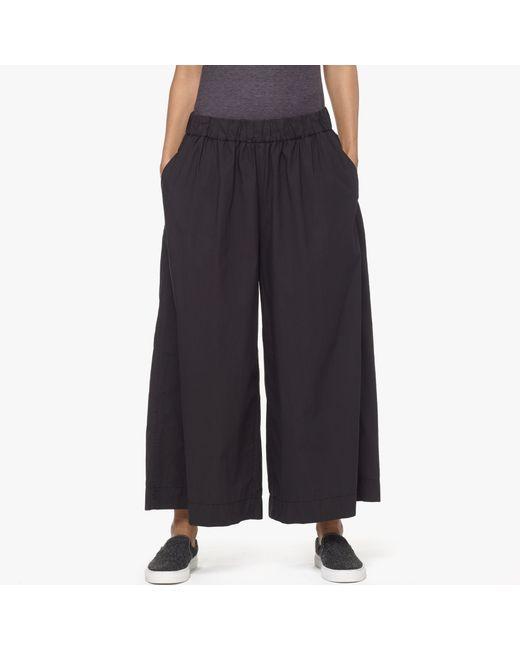
Loose Fit Baumwolle schwarze Unterbekleidung für Damen